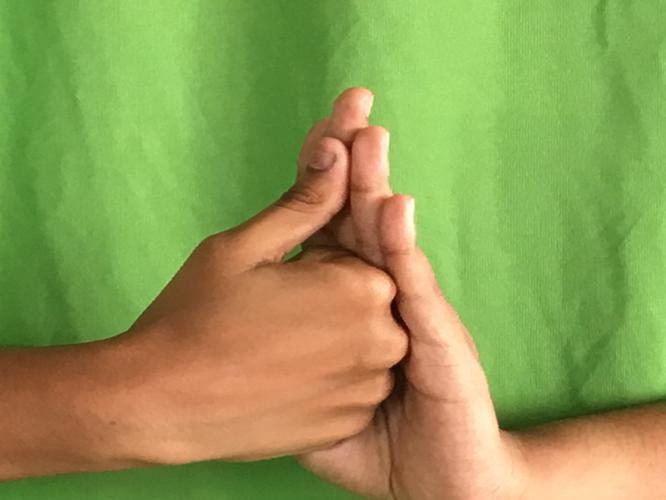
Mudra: Shanka
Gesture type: double_hand